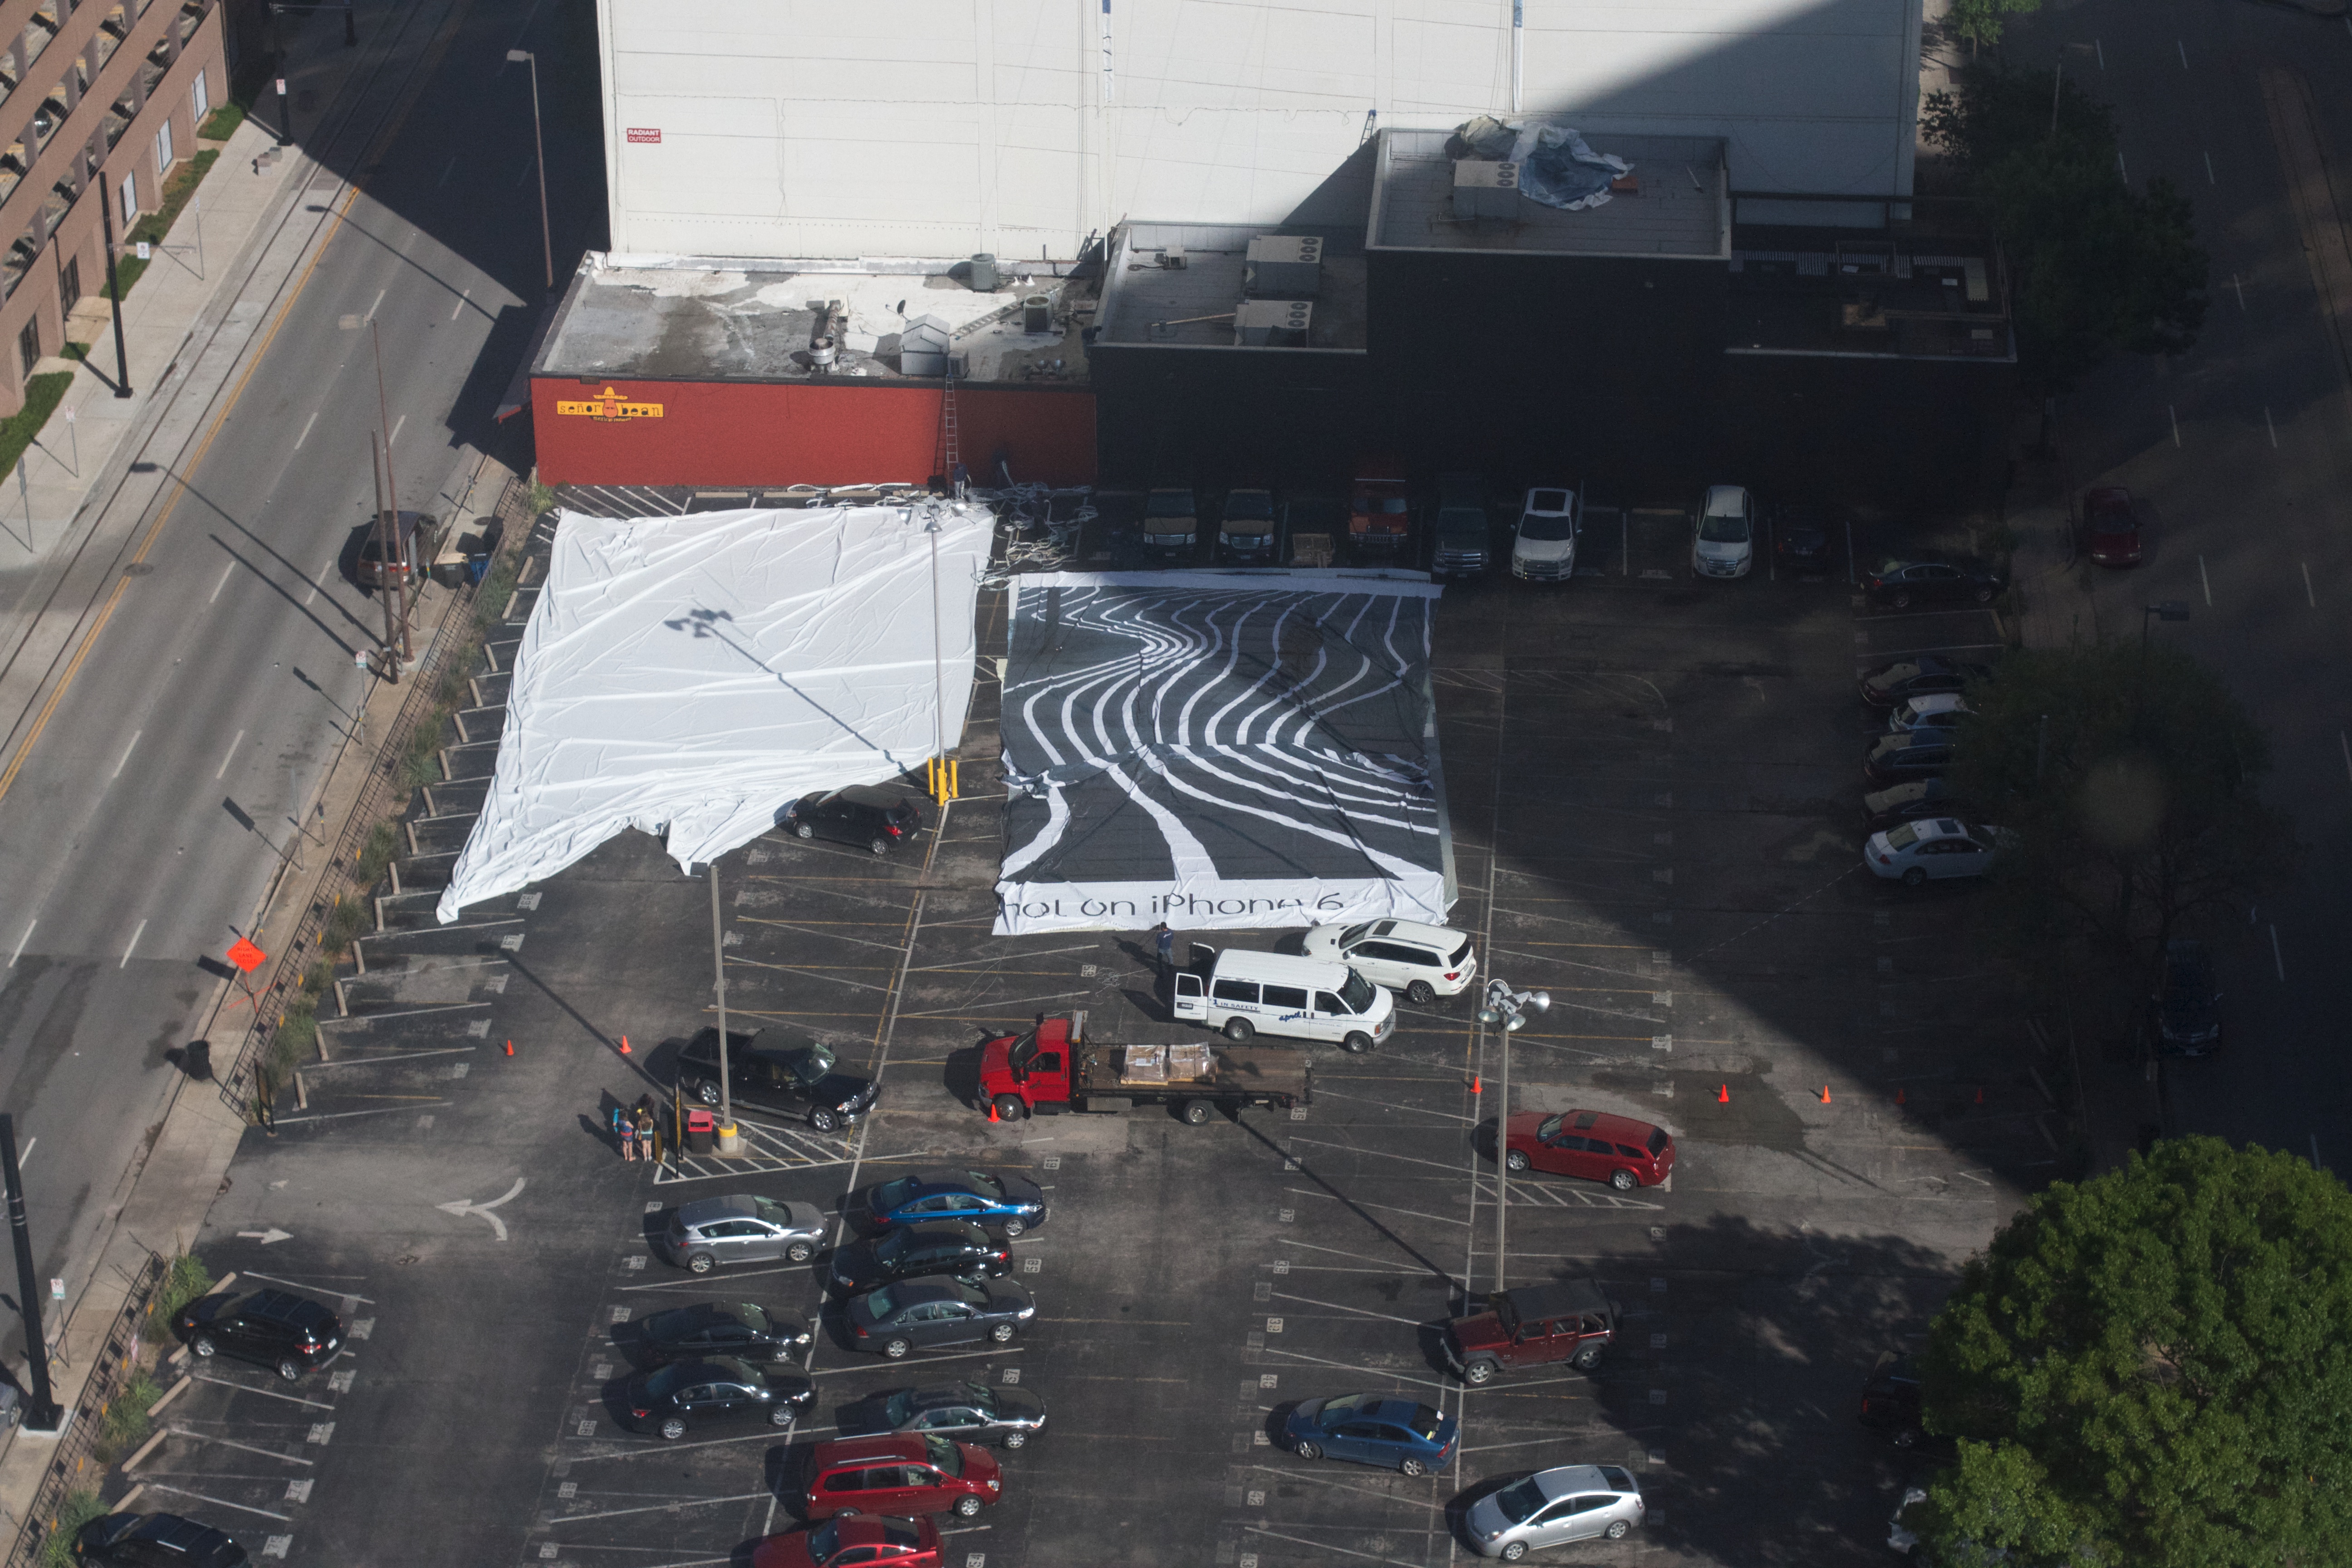
road, traffic, transport, vehicle, lane, aerial photography, urban area, atmosphere of earth